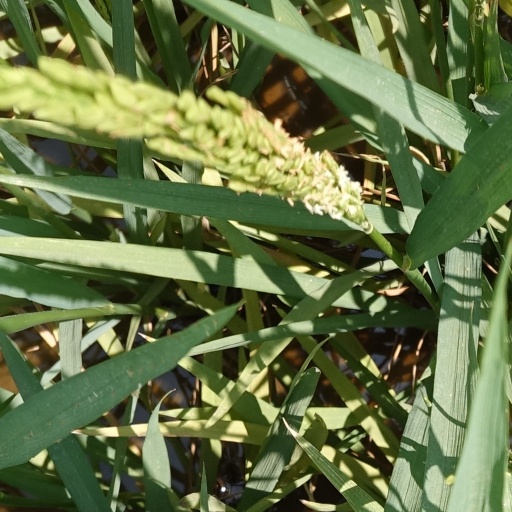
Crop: rice